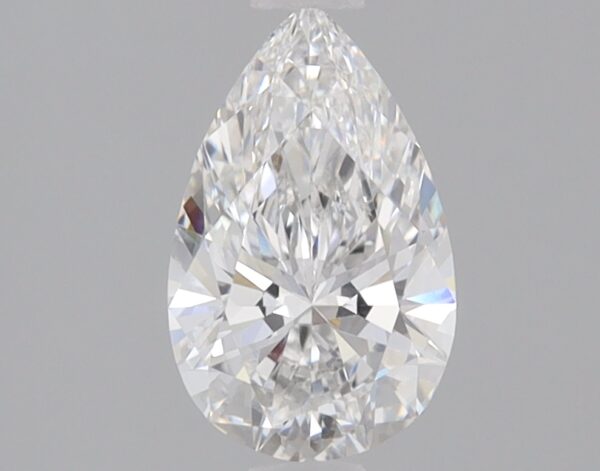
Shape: pear
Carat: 0.88
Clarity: VS1
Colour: E
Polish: EX
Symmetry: EX
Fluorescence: NONE
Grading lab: IGI
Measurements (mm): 8.68 x 5.39 x 3.25